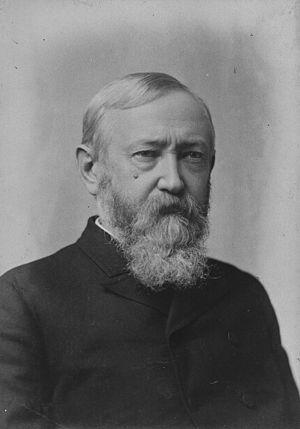
Portrait de Benjamin Harrison, 1888